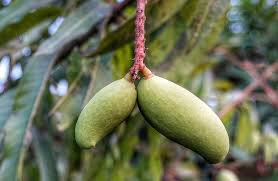
Label: Mango